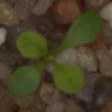
Label: shepherds_purse